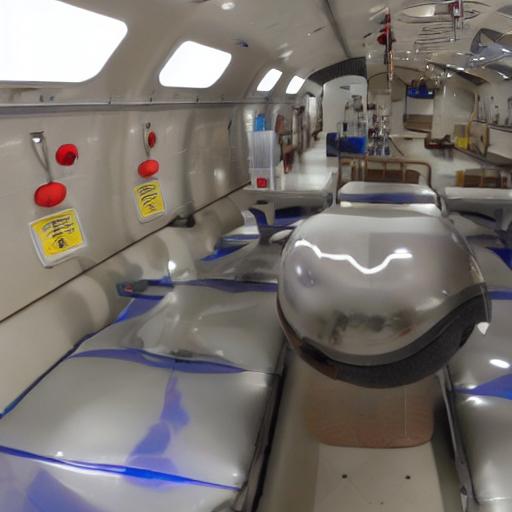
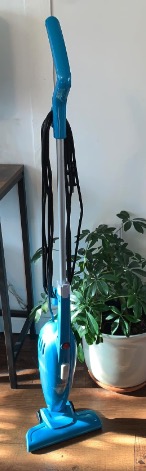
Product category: items_vacuum
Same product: no